Te Papapa

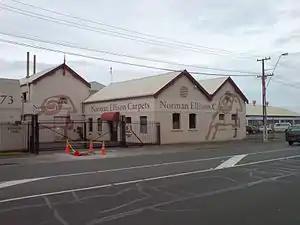

Te Papapa is a suburb of Auckland, New Zealand. It is located nine kilometres to the southeast of Auckland city centre, on the northern shore of Māngere Inlet, an arm of the Manukau Harbour. The residential and light-industrial suburb lies between the suburbs of Onehunga, Penrose, and Southdown, and is at the northern end of the Māngere Bridge which connects it with the South Auckland suburb of Māngere. Train services on the Onehunga Line run through the suburb on the Onehunga Branch line, which reopened in 2010. Services at Te Papapa station commenced on 19 September 2010. Carter Holt Harvey's head office is located at 173 Captain Springs Road in the Te Papapa area. It has been suggested that the name of the suburb refers to a fortress built of rock slabs. However, at the time Te Papapa Railway Station first opened the area around was commonly known as "Pumpkin Flat" and a short article in the Auckland Star reported that the general manager of the railways had chosen to name the station after the "Maori long pumpkin or Te Papapa" in remembrance of the commonly used name.